Michael Elgin

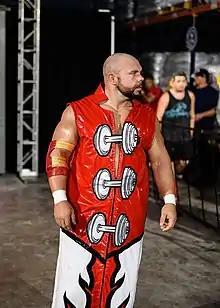
After leaving NJPW, Elgin signed with Impact Wrestling.

On May 25, 2012, Elgin made his debut for Pro Wrestling Guerrilla, losing to Willie Mack. On July 21 at "Threemendous III", PWG's nine-year anniversary event, Elgin defeated Sami Callihan for his first win in the promotion. On September 1, Elgin entered the 2012 Battle of Los Angeles, defeating Davey Richards in his opening round match. The following day, Elgin first defeated Brian Cage in the quarterfinal round, then Ricochet in the semifinal, before losing to Adam Cole in the final round of the tournament. On October 27 at "Failure to Communicate", Elgin unsuccessfully challenged Kevin Steen for the PWG World Championship in a three-way match, which also included Ricochet.